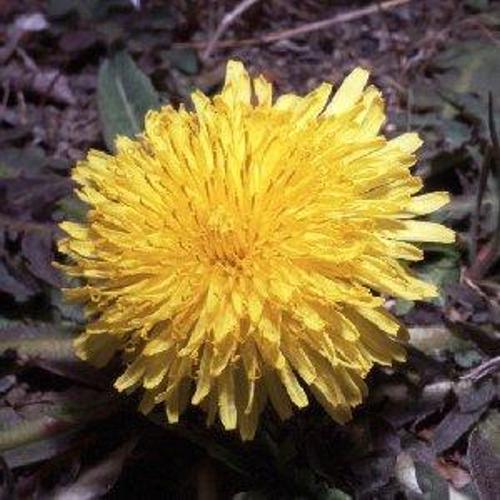
Label: common dandelion